Rio Grande da Serra (CPTM)

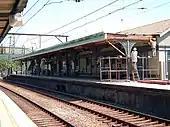
Small reform in the station in July 2005.

The station was opened as Rio Grande, built with wattle and daub and not tiled platform. Desert location at the time, was an intermediary station of water fueling for steam locomotives and train crossings. It was the second train station built in the state of São Paulo.